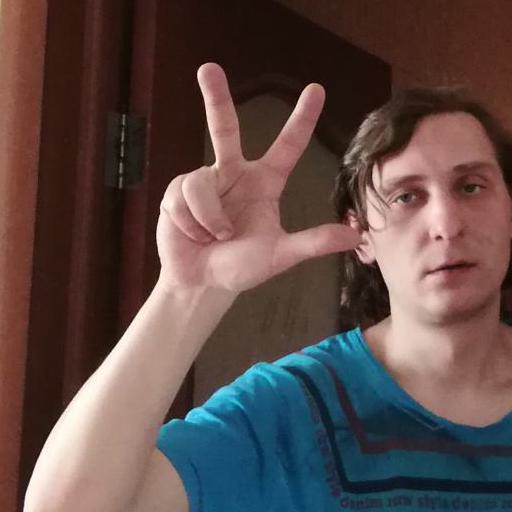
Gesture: three2